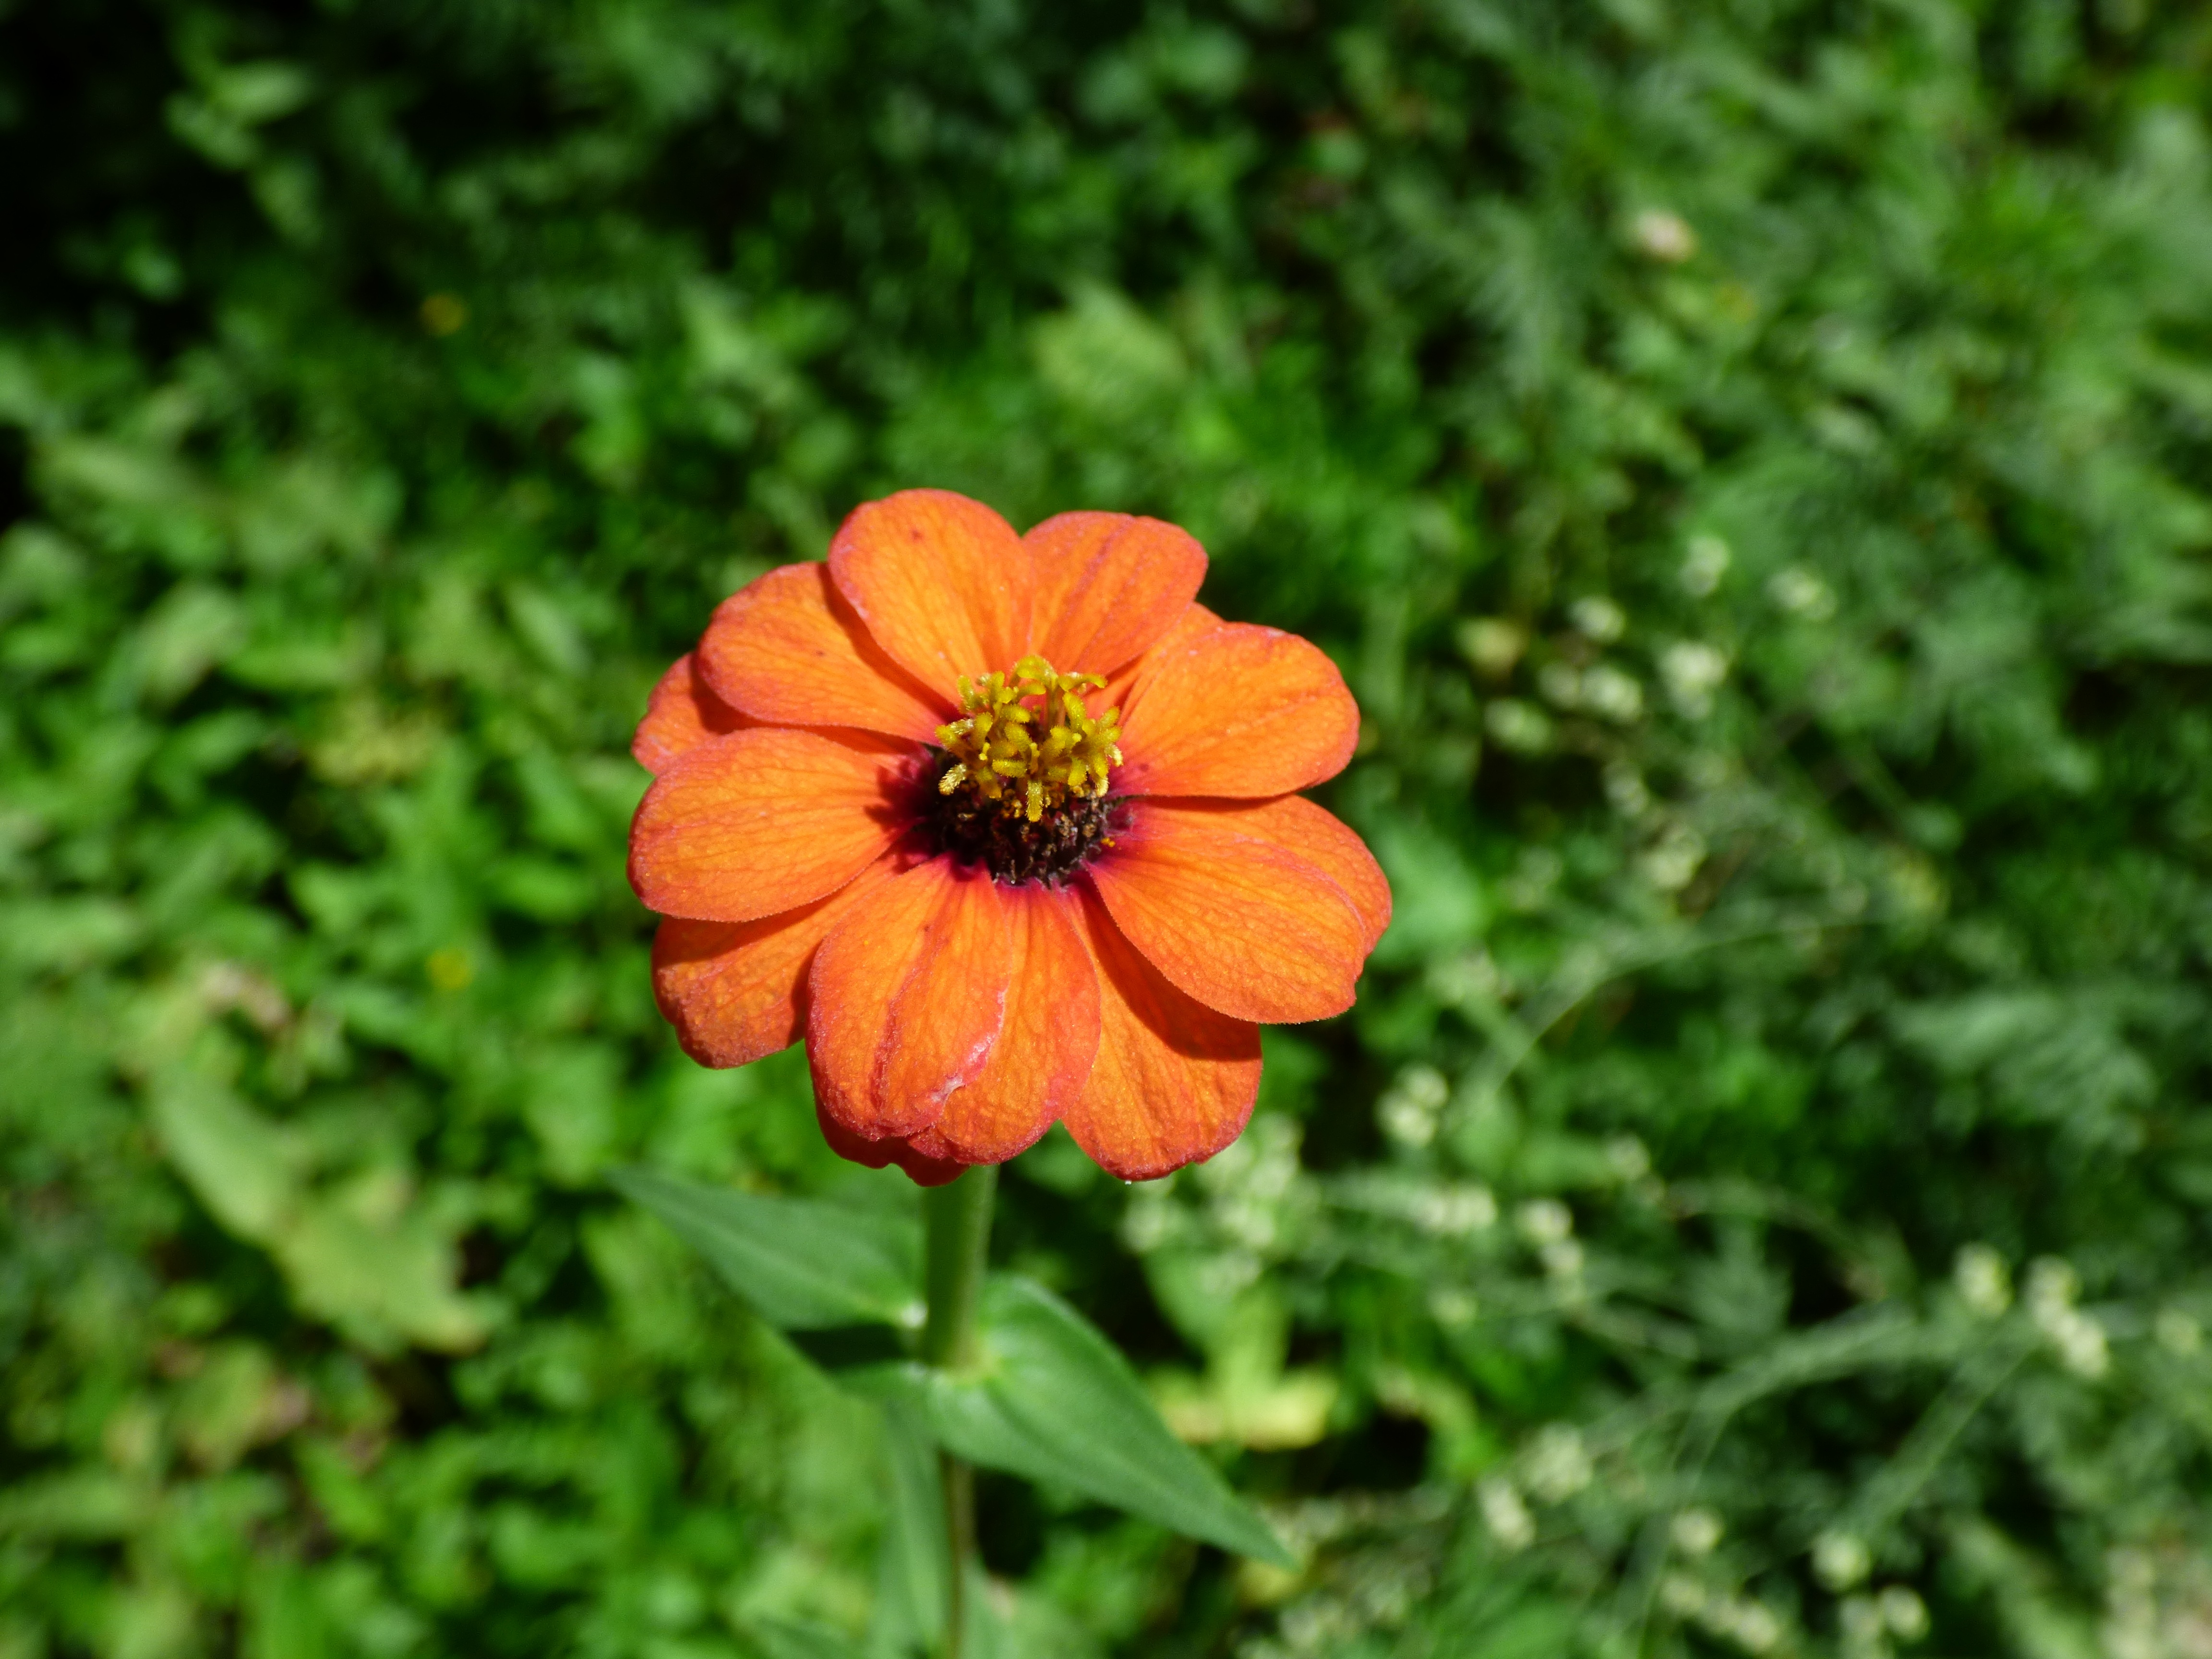
nature, grass, plant, field, meadow, prairie, leaf, flower, petal, botany, yellow, flora, wildflower, macro photography, orange daisy, flowering plant, annual plant, land plant, orange flower petals, orange wild flower, mountain daisy